Star Trek uniforms

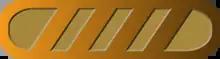
"Voyager" provisional Captain insignia

"Voyager" used the new-style combadge and introduced 'provisional' rank insignia which consisted of a gold-metal-bordered enamel oval in the crewman's Branch color with diagonal black or gold bars to signify rank instead of the traditional pips. Provisional ranks were worn by the Maquis members of "Voyager"s crew, as they were ineligible to wear official Starfleet ranks. All ranks up to Captain appeared on screen; "The Star Trek Encyclopedia" showed them all to be analogous to the normal rank system. A black diagonal bar is equal to a black pip and a gold diagonal bar is equal to a gold pip. (e.g.: a yellow-enamel oval with one black bar and two gold bars signifies a Lieutenant-Commander in Operations, which is normally signified by one black pip and two gold pips.)